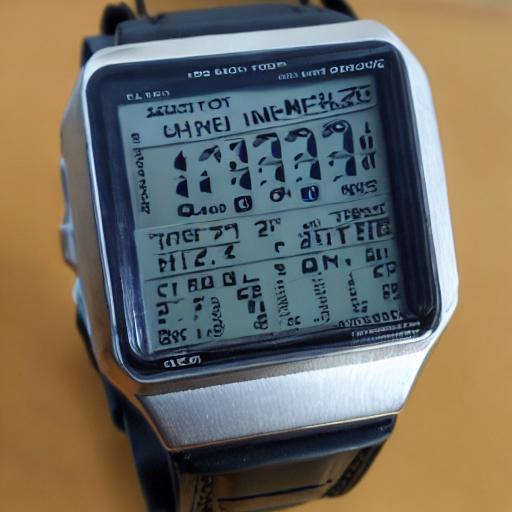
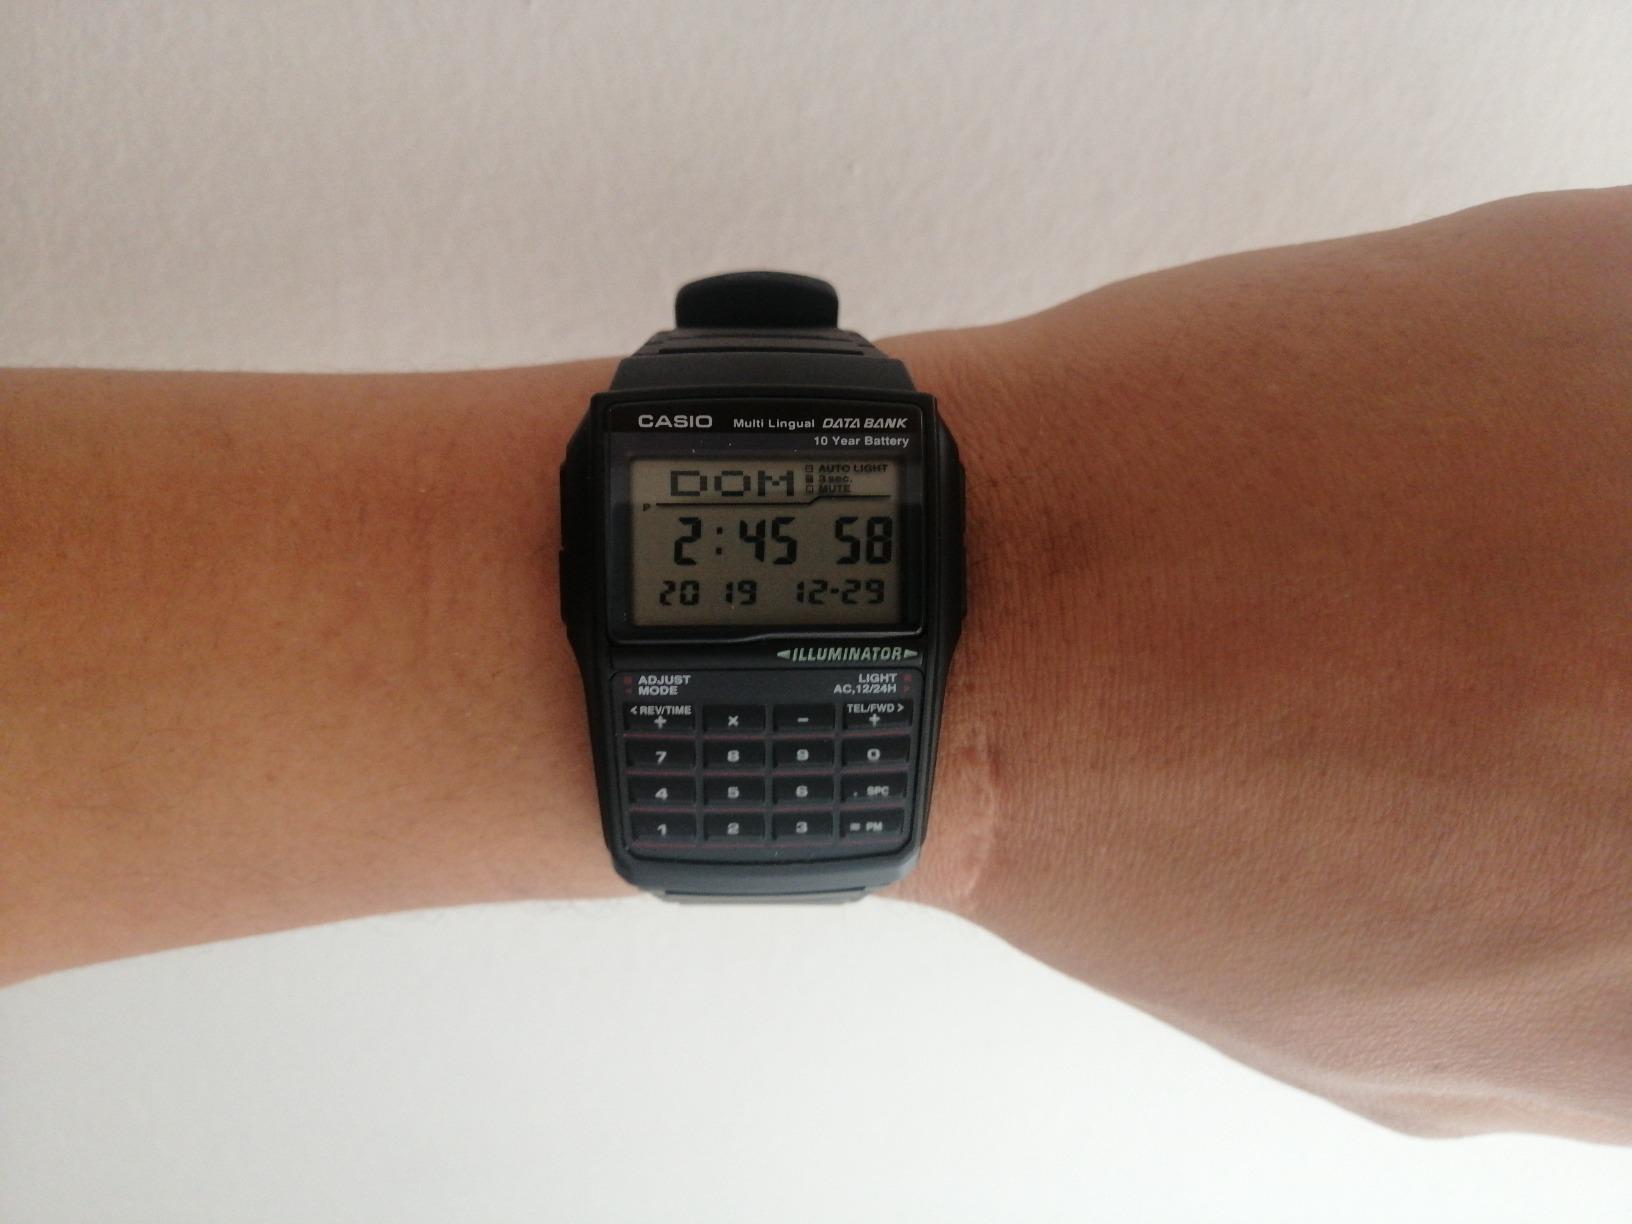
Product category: accessories_watch
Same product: no